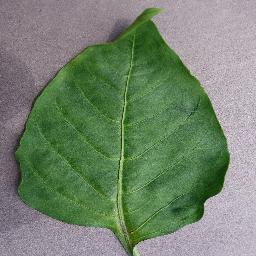
Label: Pepper,_bell___healthy